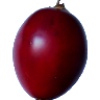
Label: tamarillo